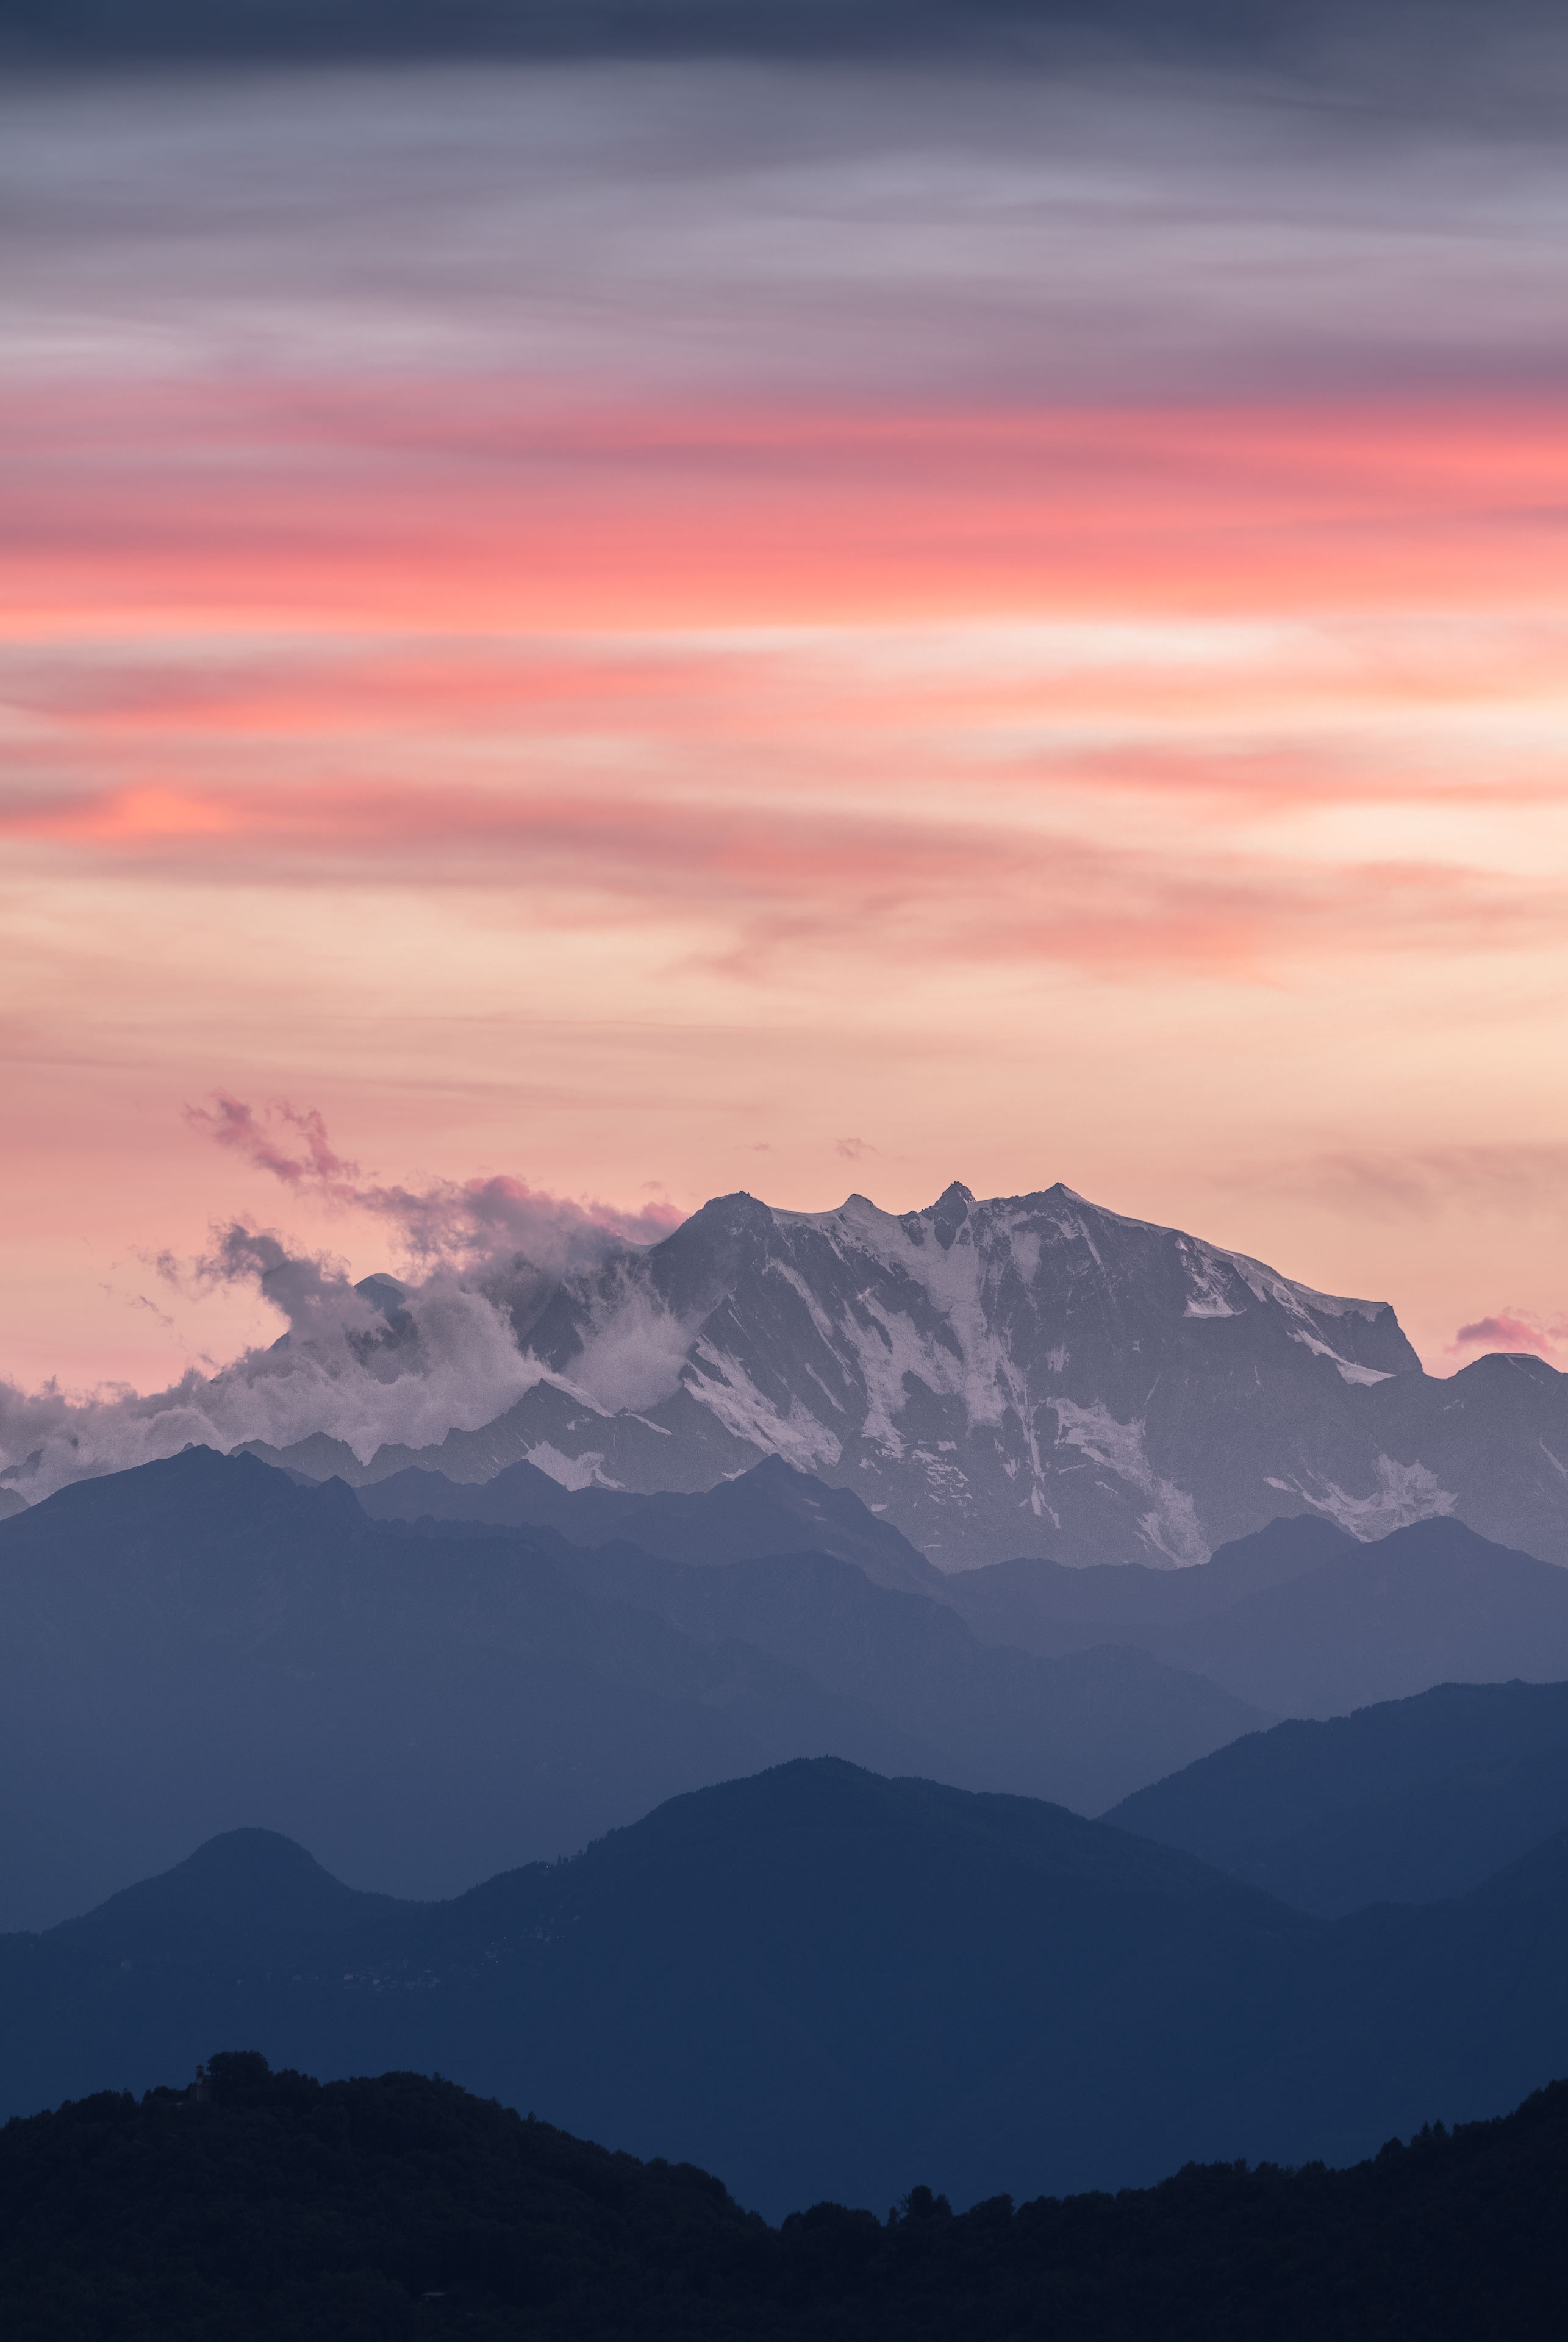
landscape, horizon, mountain, cloud, sky, sunrise, sunset, sunlight, morning, dawn, atmosphere, mountain range, dusk, daytime, evening, cumulus, calm, highland, ridge, summit, massif, alps, fell, afterglow, meteorological phenomenon, atmosphere of earth, mountainous landforms, computer wallpaper, red sky at morning, mount scenery